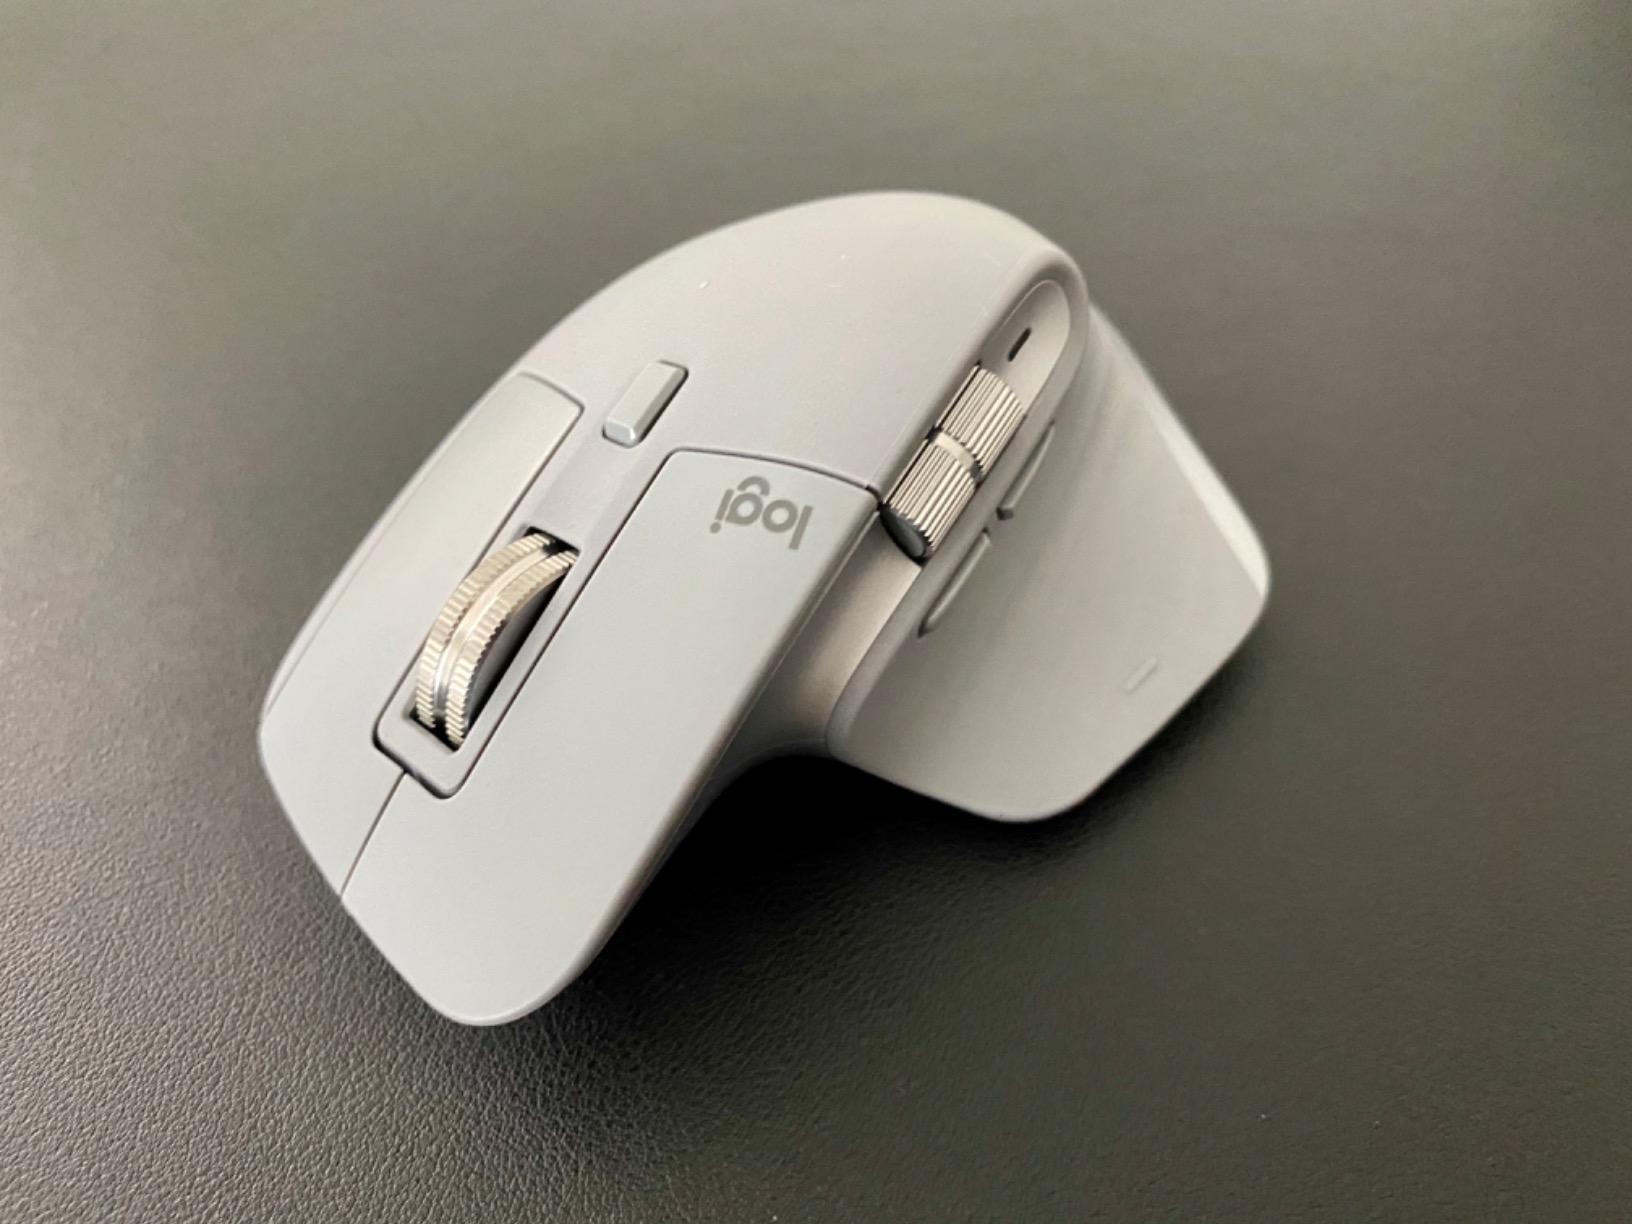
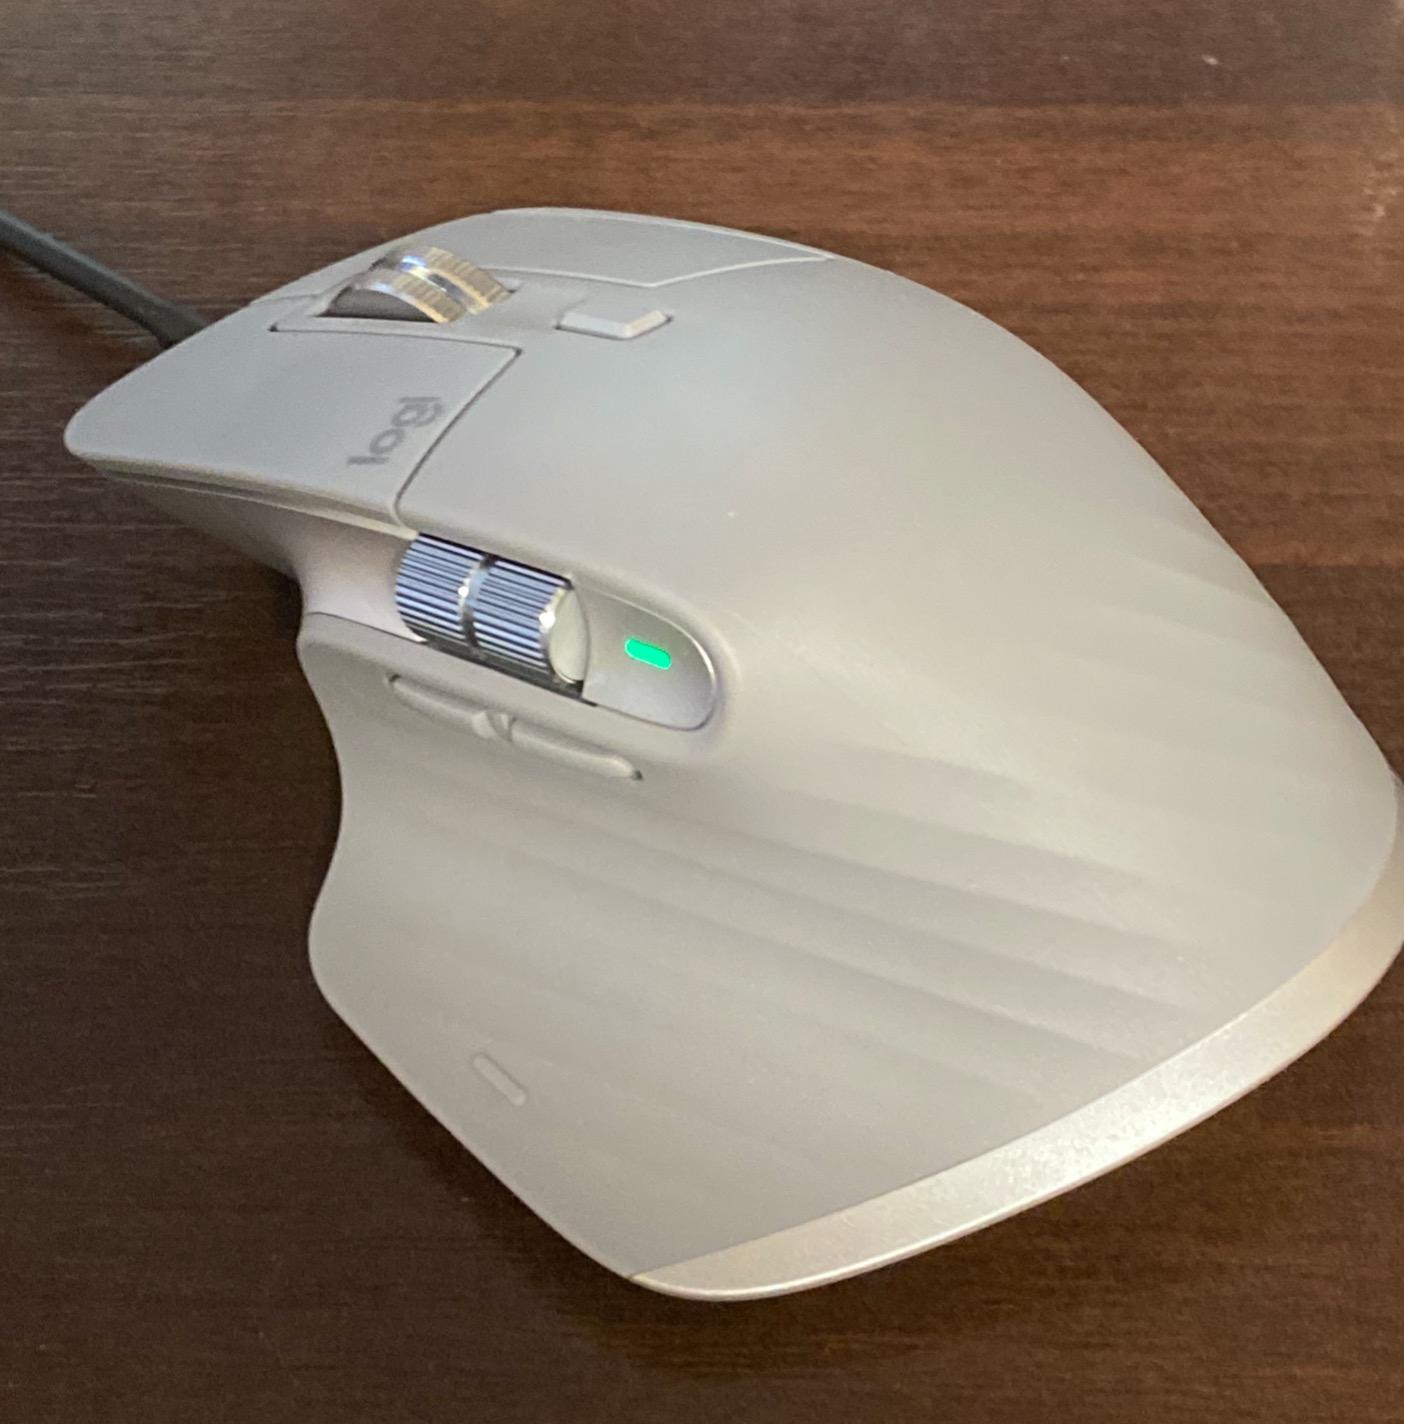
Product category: mouse
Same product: yes